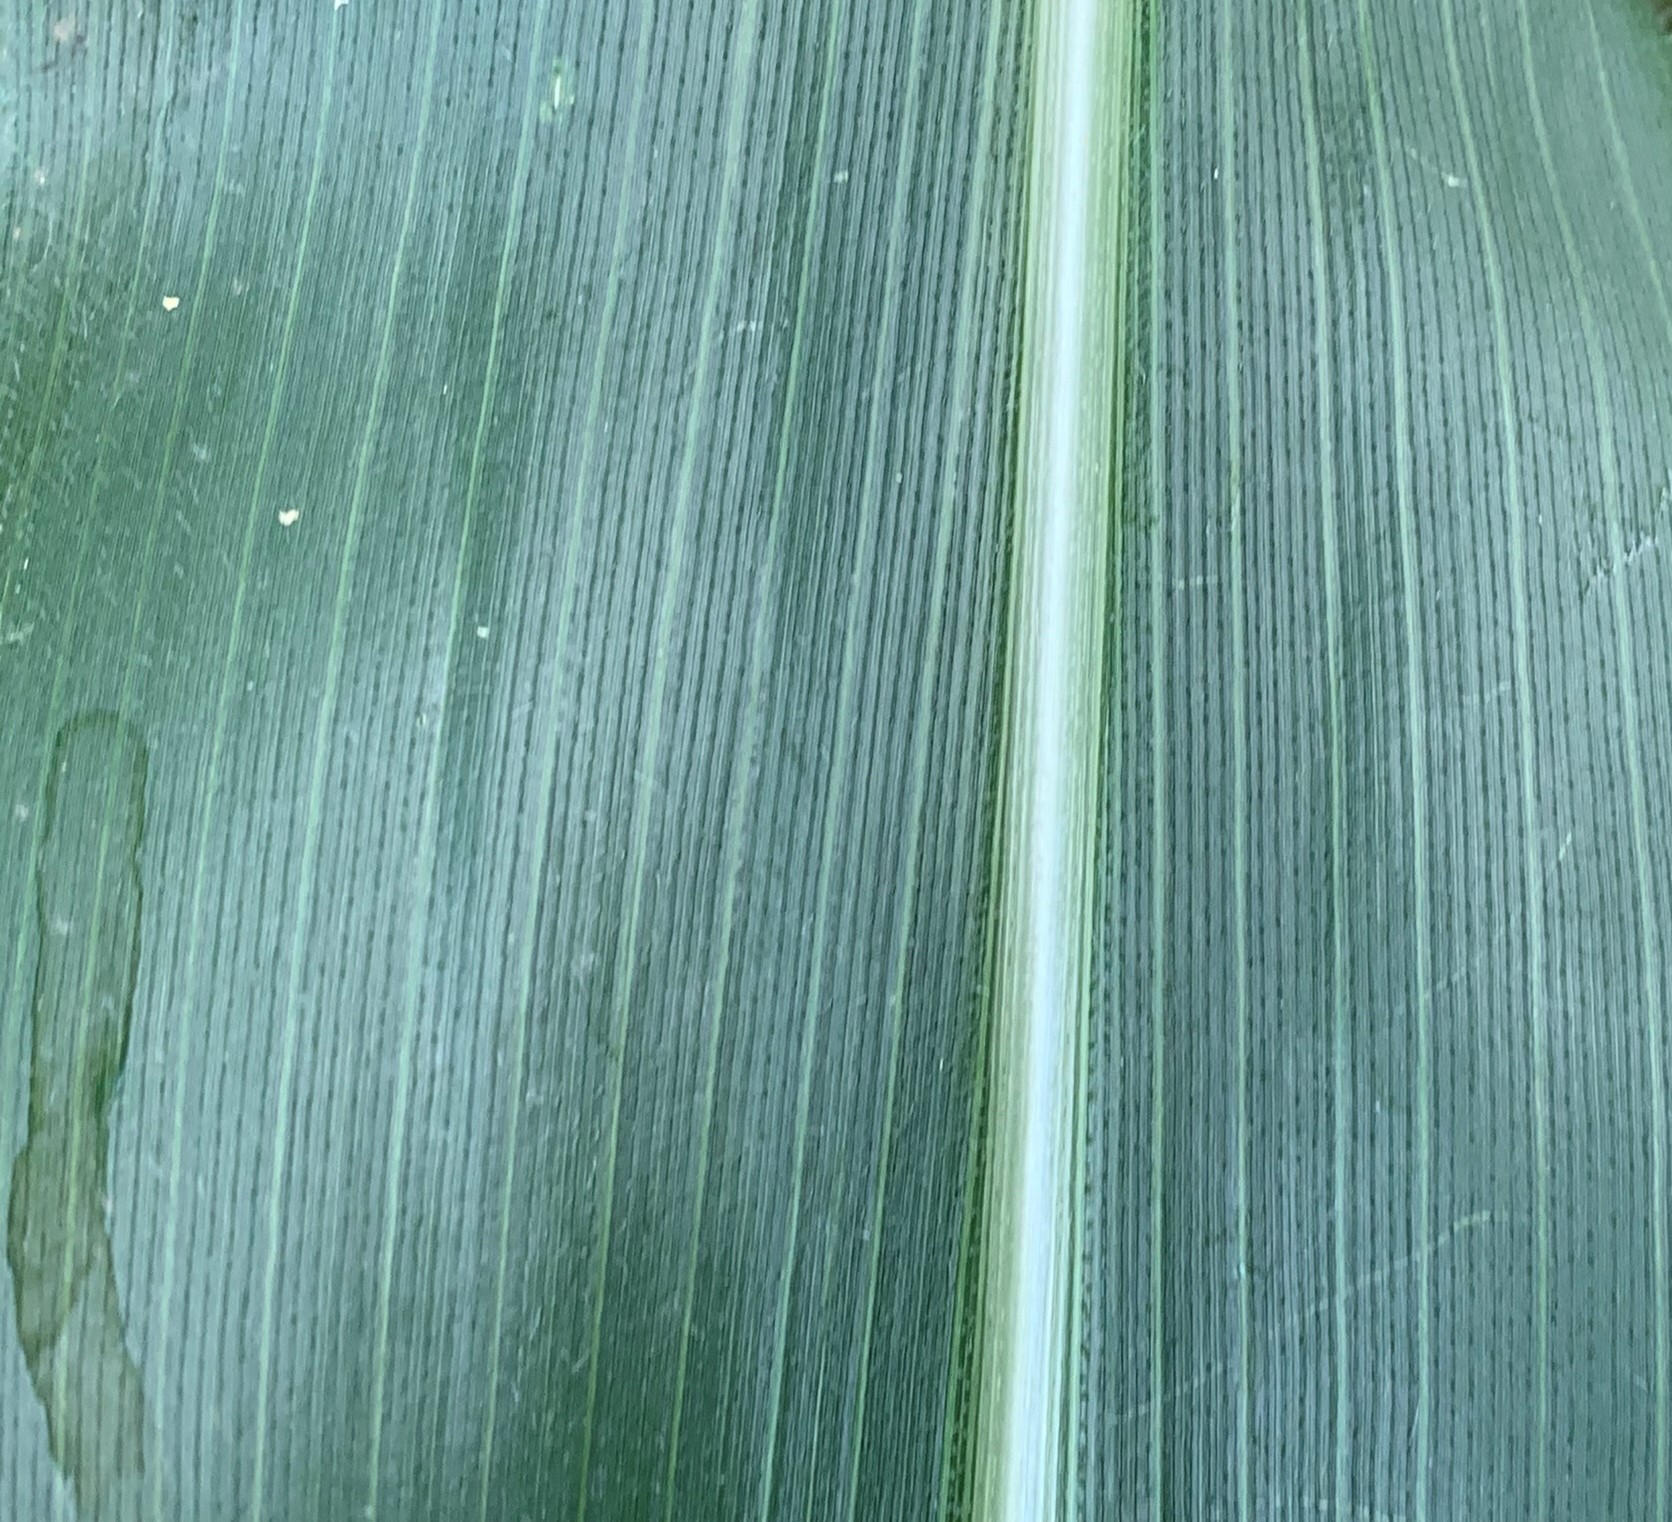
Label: Healthy